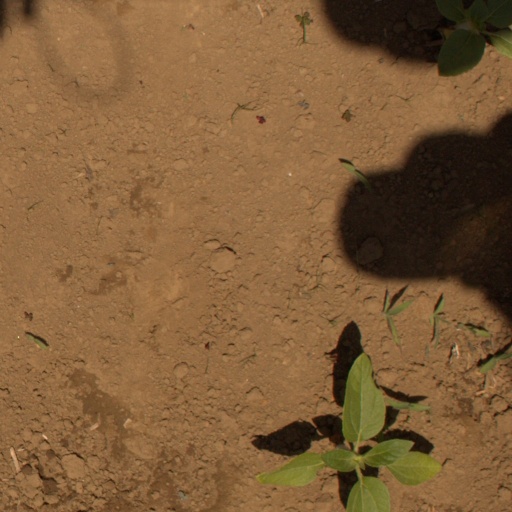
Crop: Jerusalem artichoke